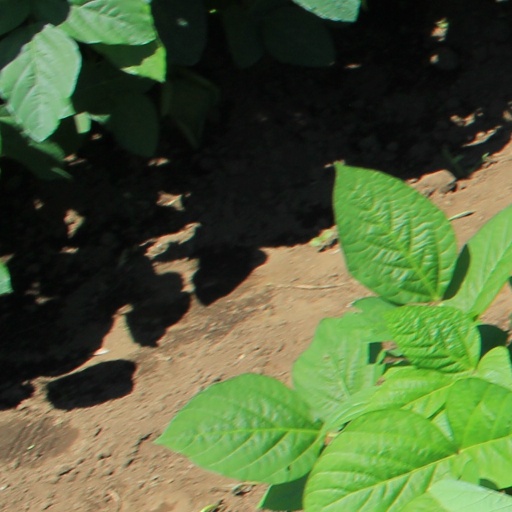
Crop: soybean